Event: Nepal Earthquake
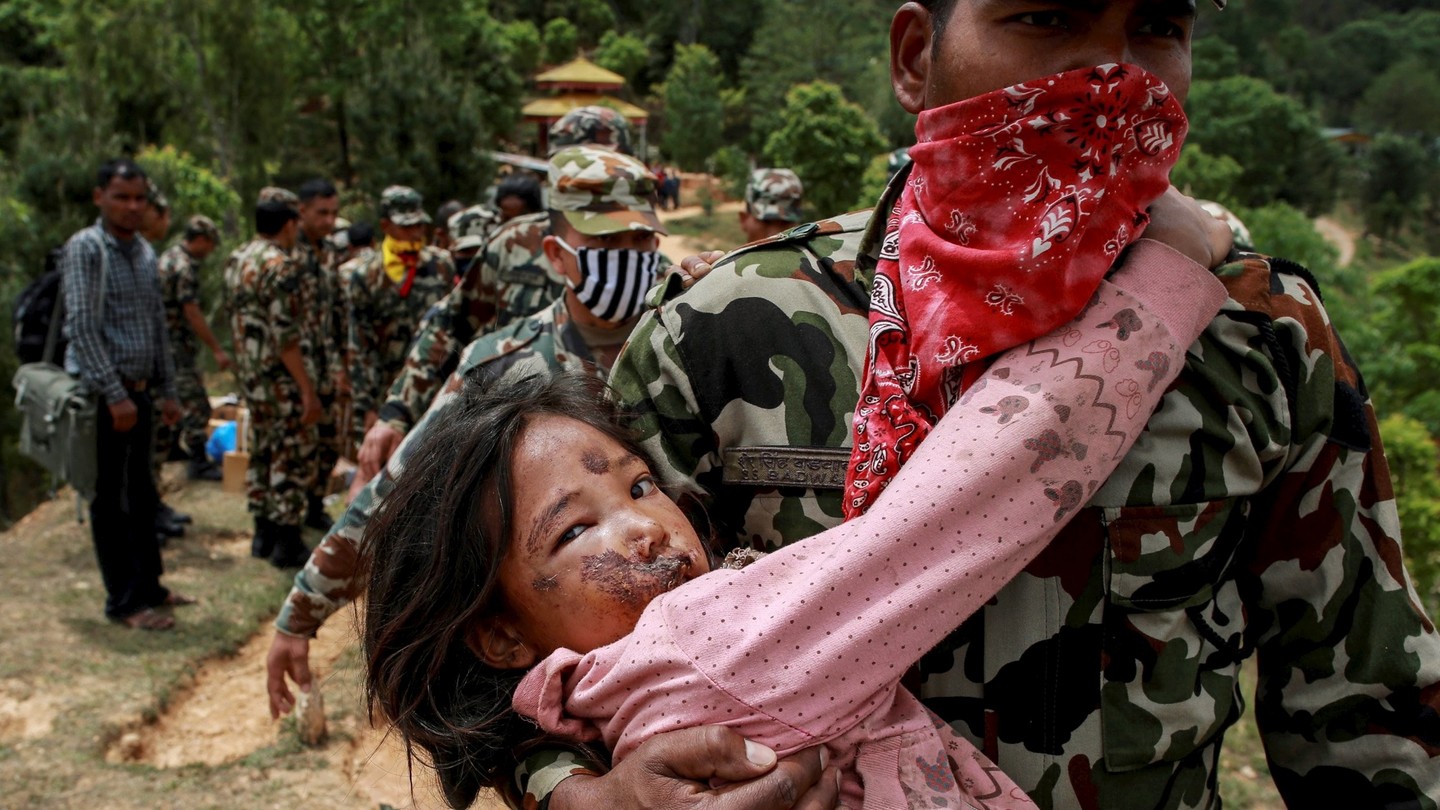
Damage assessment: no_damage